20Q

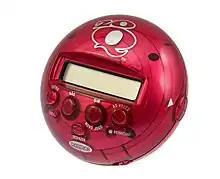
A red 20Q by Radica

20Q is a computerized game of twenty questions that began as a test in artificial intelligence (AI). It was invented by Robin Burgener in 1988. The game was made handheld by Radica in 2003, but was discontinued in 2011 because Techno Source took the license for 20Q handheld devices.